TOPS

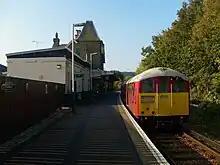
An example of converted 1938 Tube Stock on the Island Line, Isle of Wight. Under TOPS, this train and other examples of the same type are designated as British Rail Class 483.

Total Operations Processing System (TOPS) is a computer system for managing railway locomotives and rolling stock, known for many years of use in the United Kingdom.